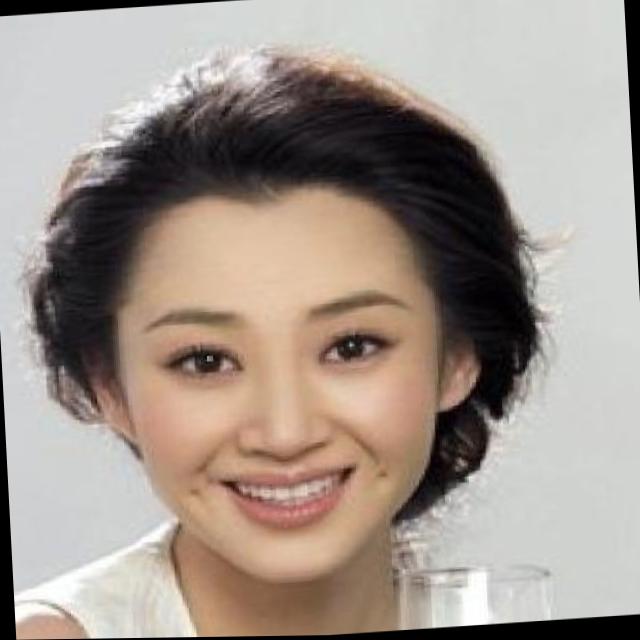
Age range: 21-44